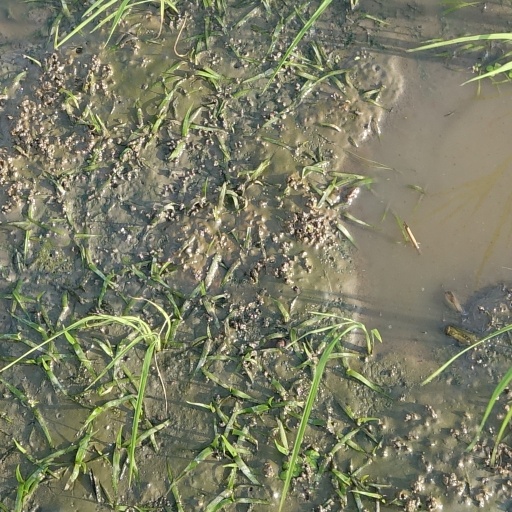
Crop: rice